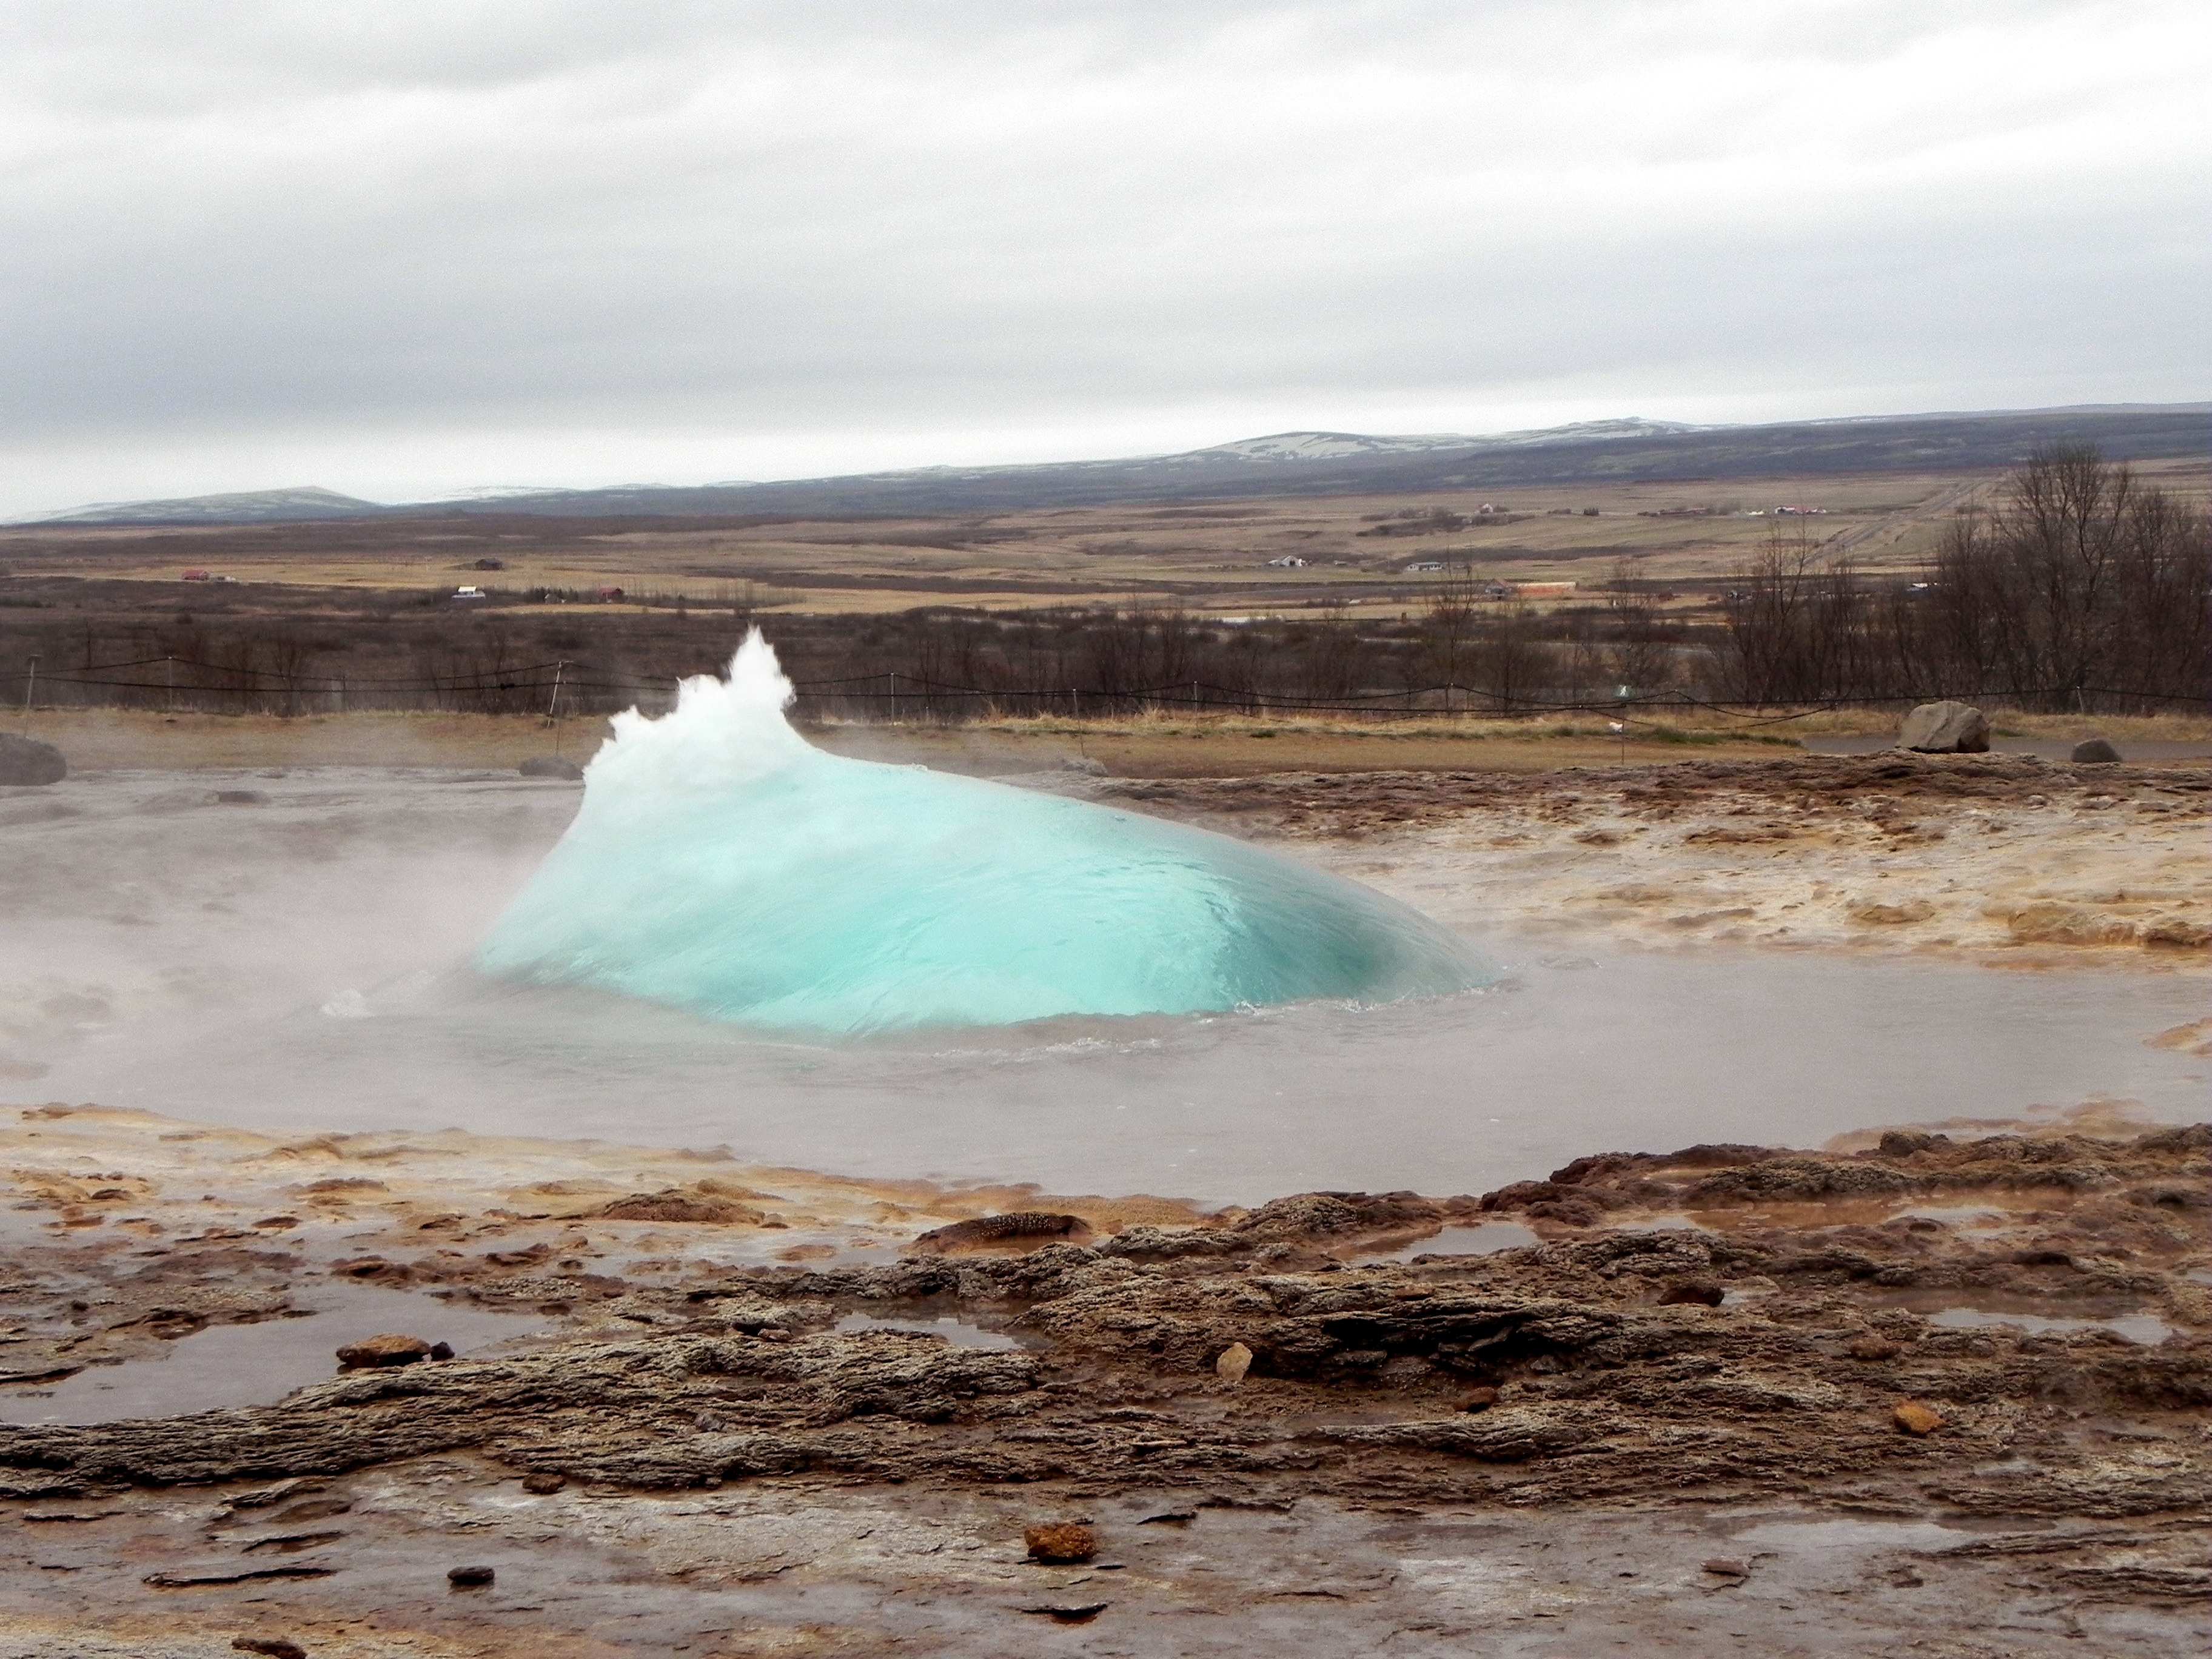
landscape, sea, coast, water, nature, wilderness, wave, ice, spring, iceland, body of water, geyser, force, eruption, landform, boiling water, hot source, water bladder, natural environment, geographical feature, hot water valley